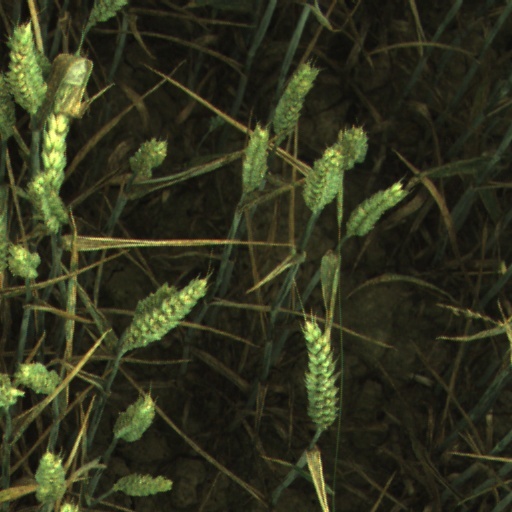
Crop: wheat